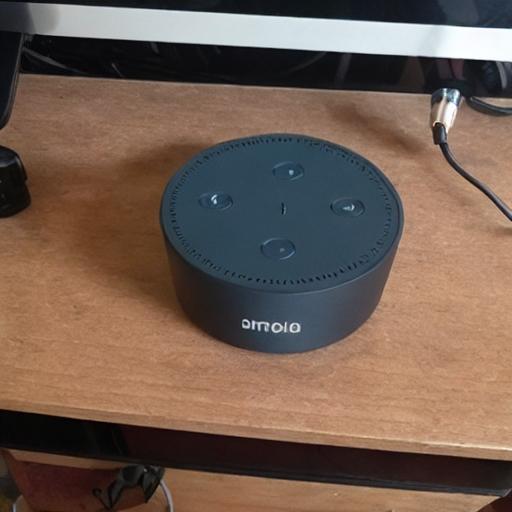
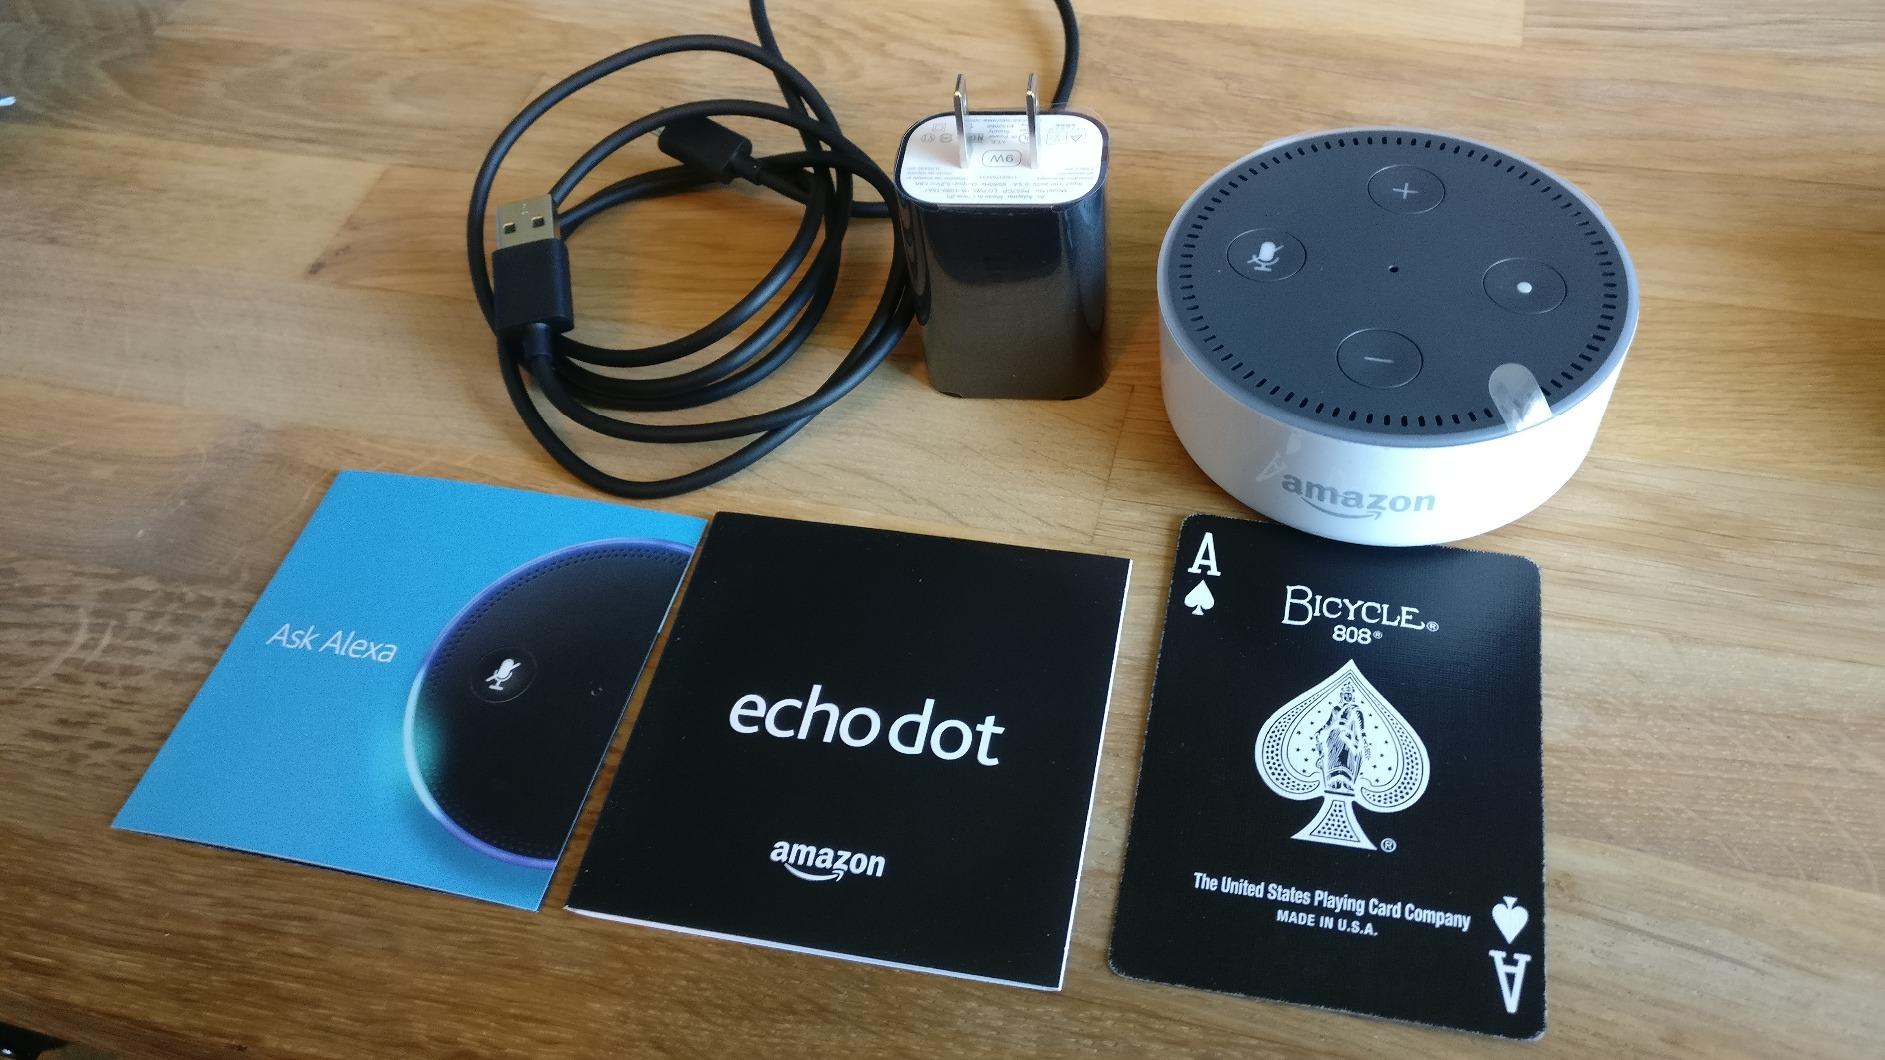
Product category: speaker
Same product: no